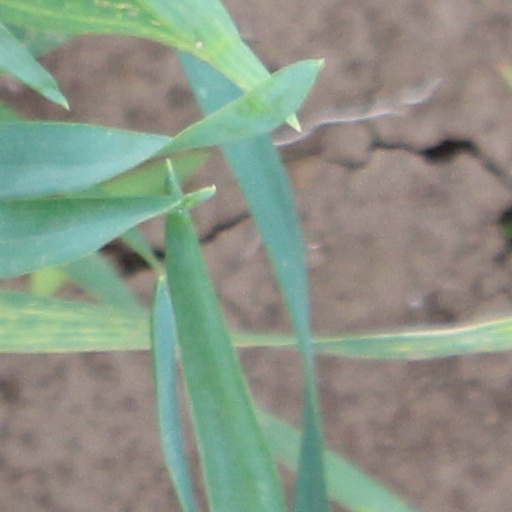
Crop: wheat